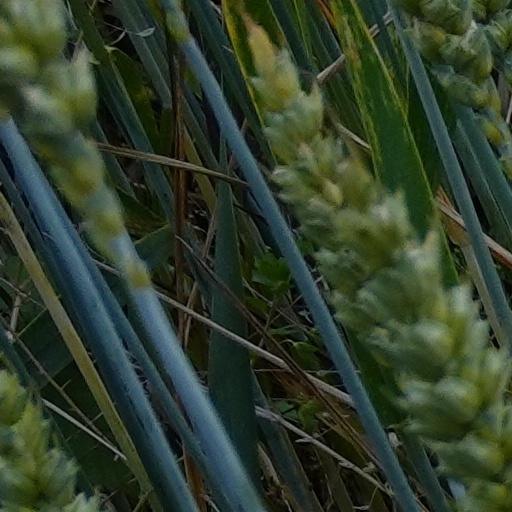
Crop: wheat